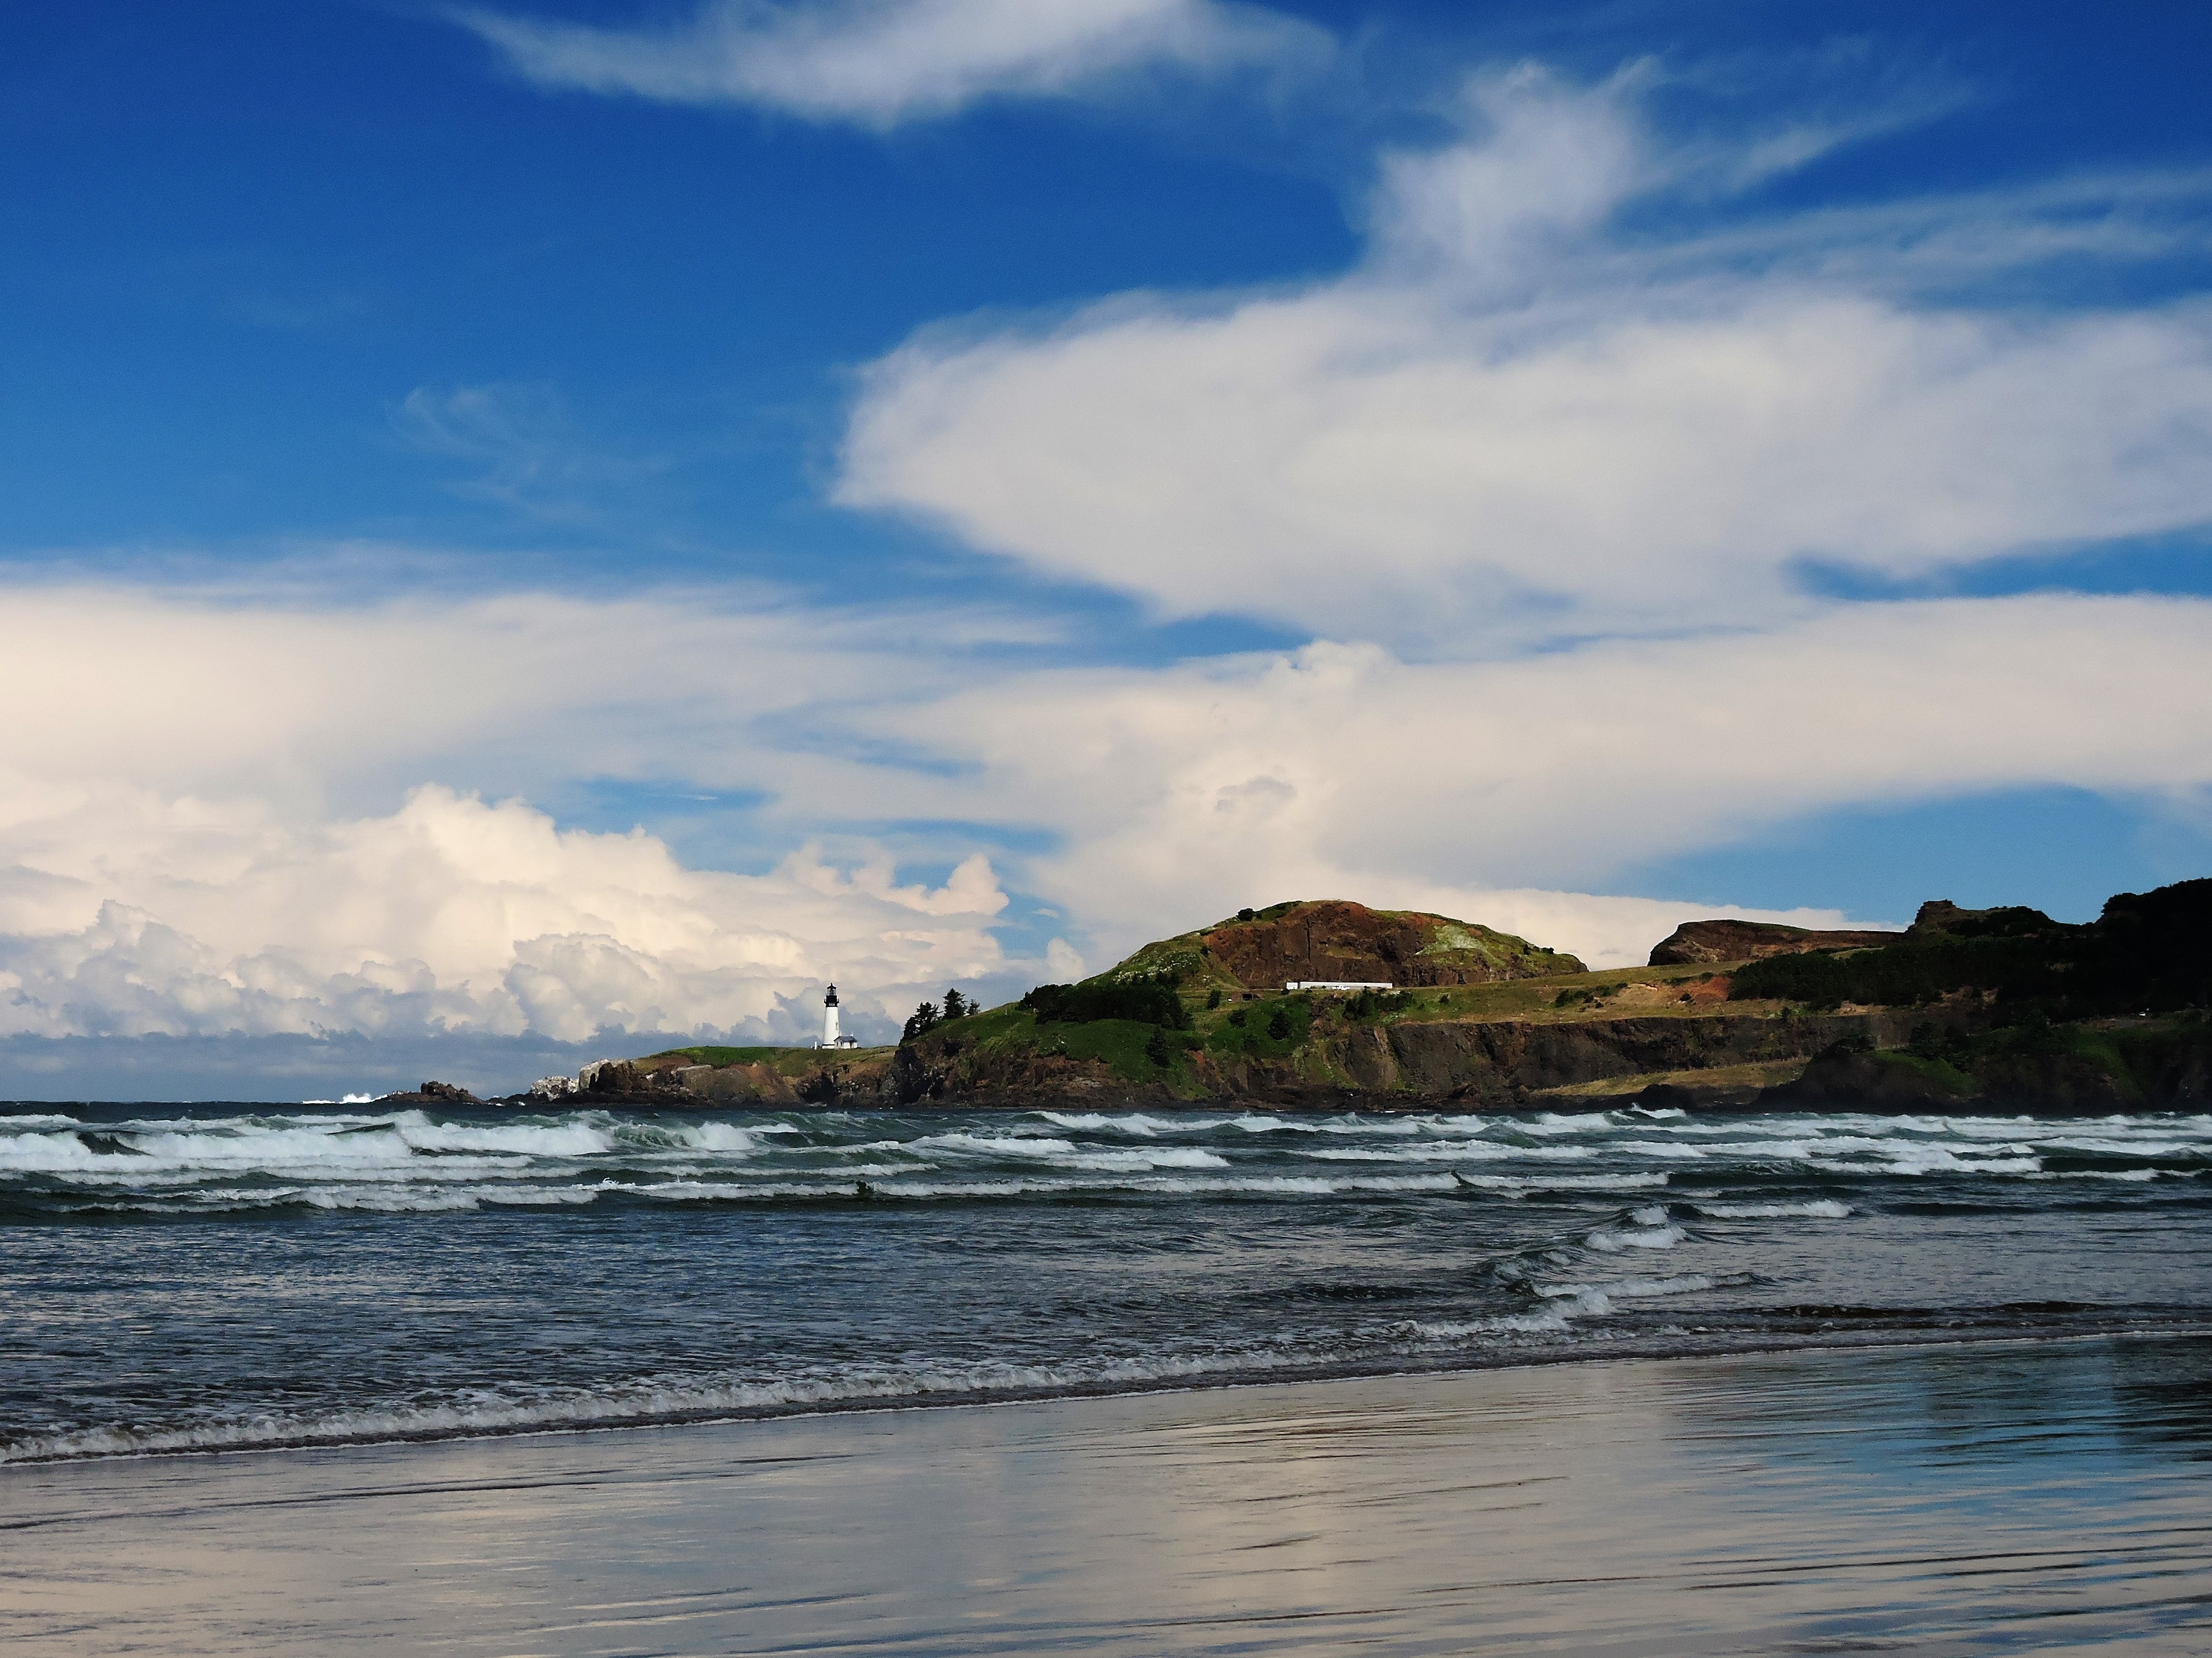
beach, sea, coast, water, sand, ocean, horizon, cloud, lighthouse, sky, shore, wave, vacation, dusk, cove, bay, body of water, waves, cape, oregon, newport, yaquina, yaquina head, wind wave